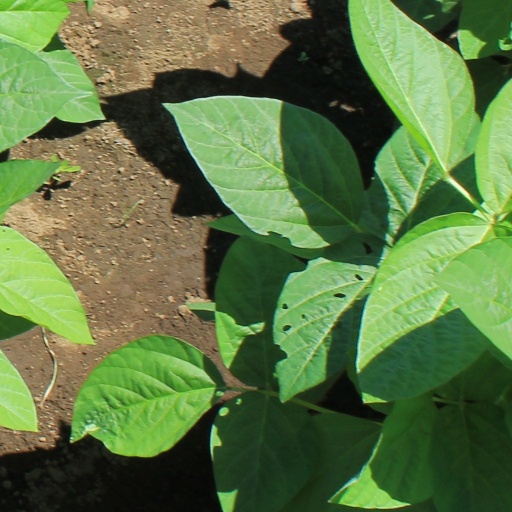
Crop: soybean